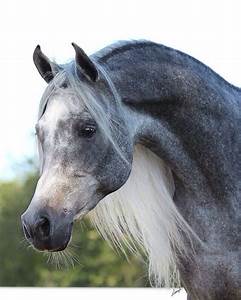
Label: cavallo